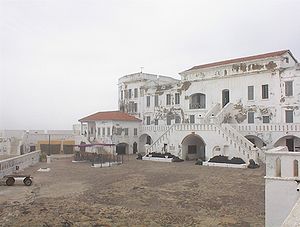
Cape Coast
Carolusborg / Cape Coast Castle
Cape Coast er en by i Ghana, ved Guineabugten med 169.894 indbyggere. Den er hovedstad for regionen Central. Byen ligger ca. 165 km vest for Accra.